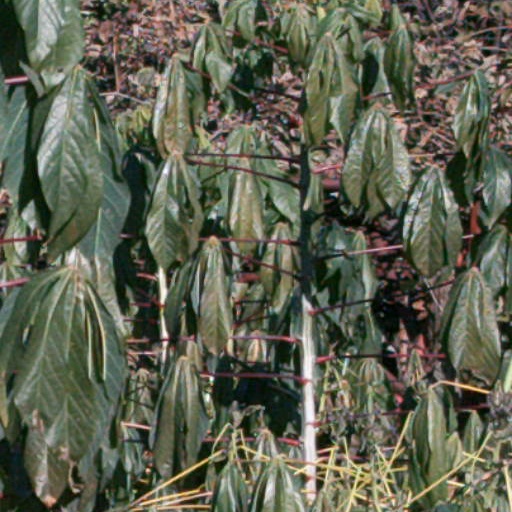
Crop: cassava